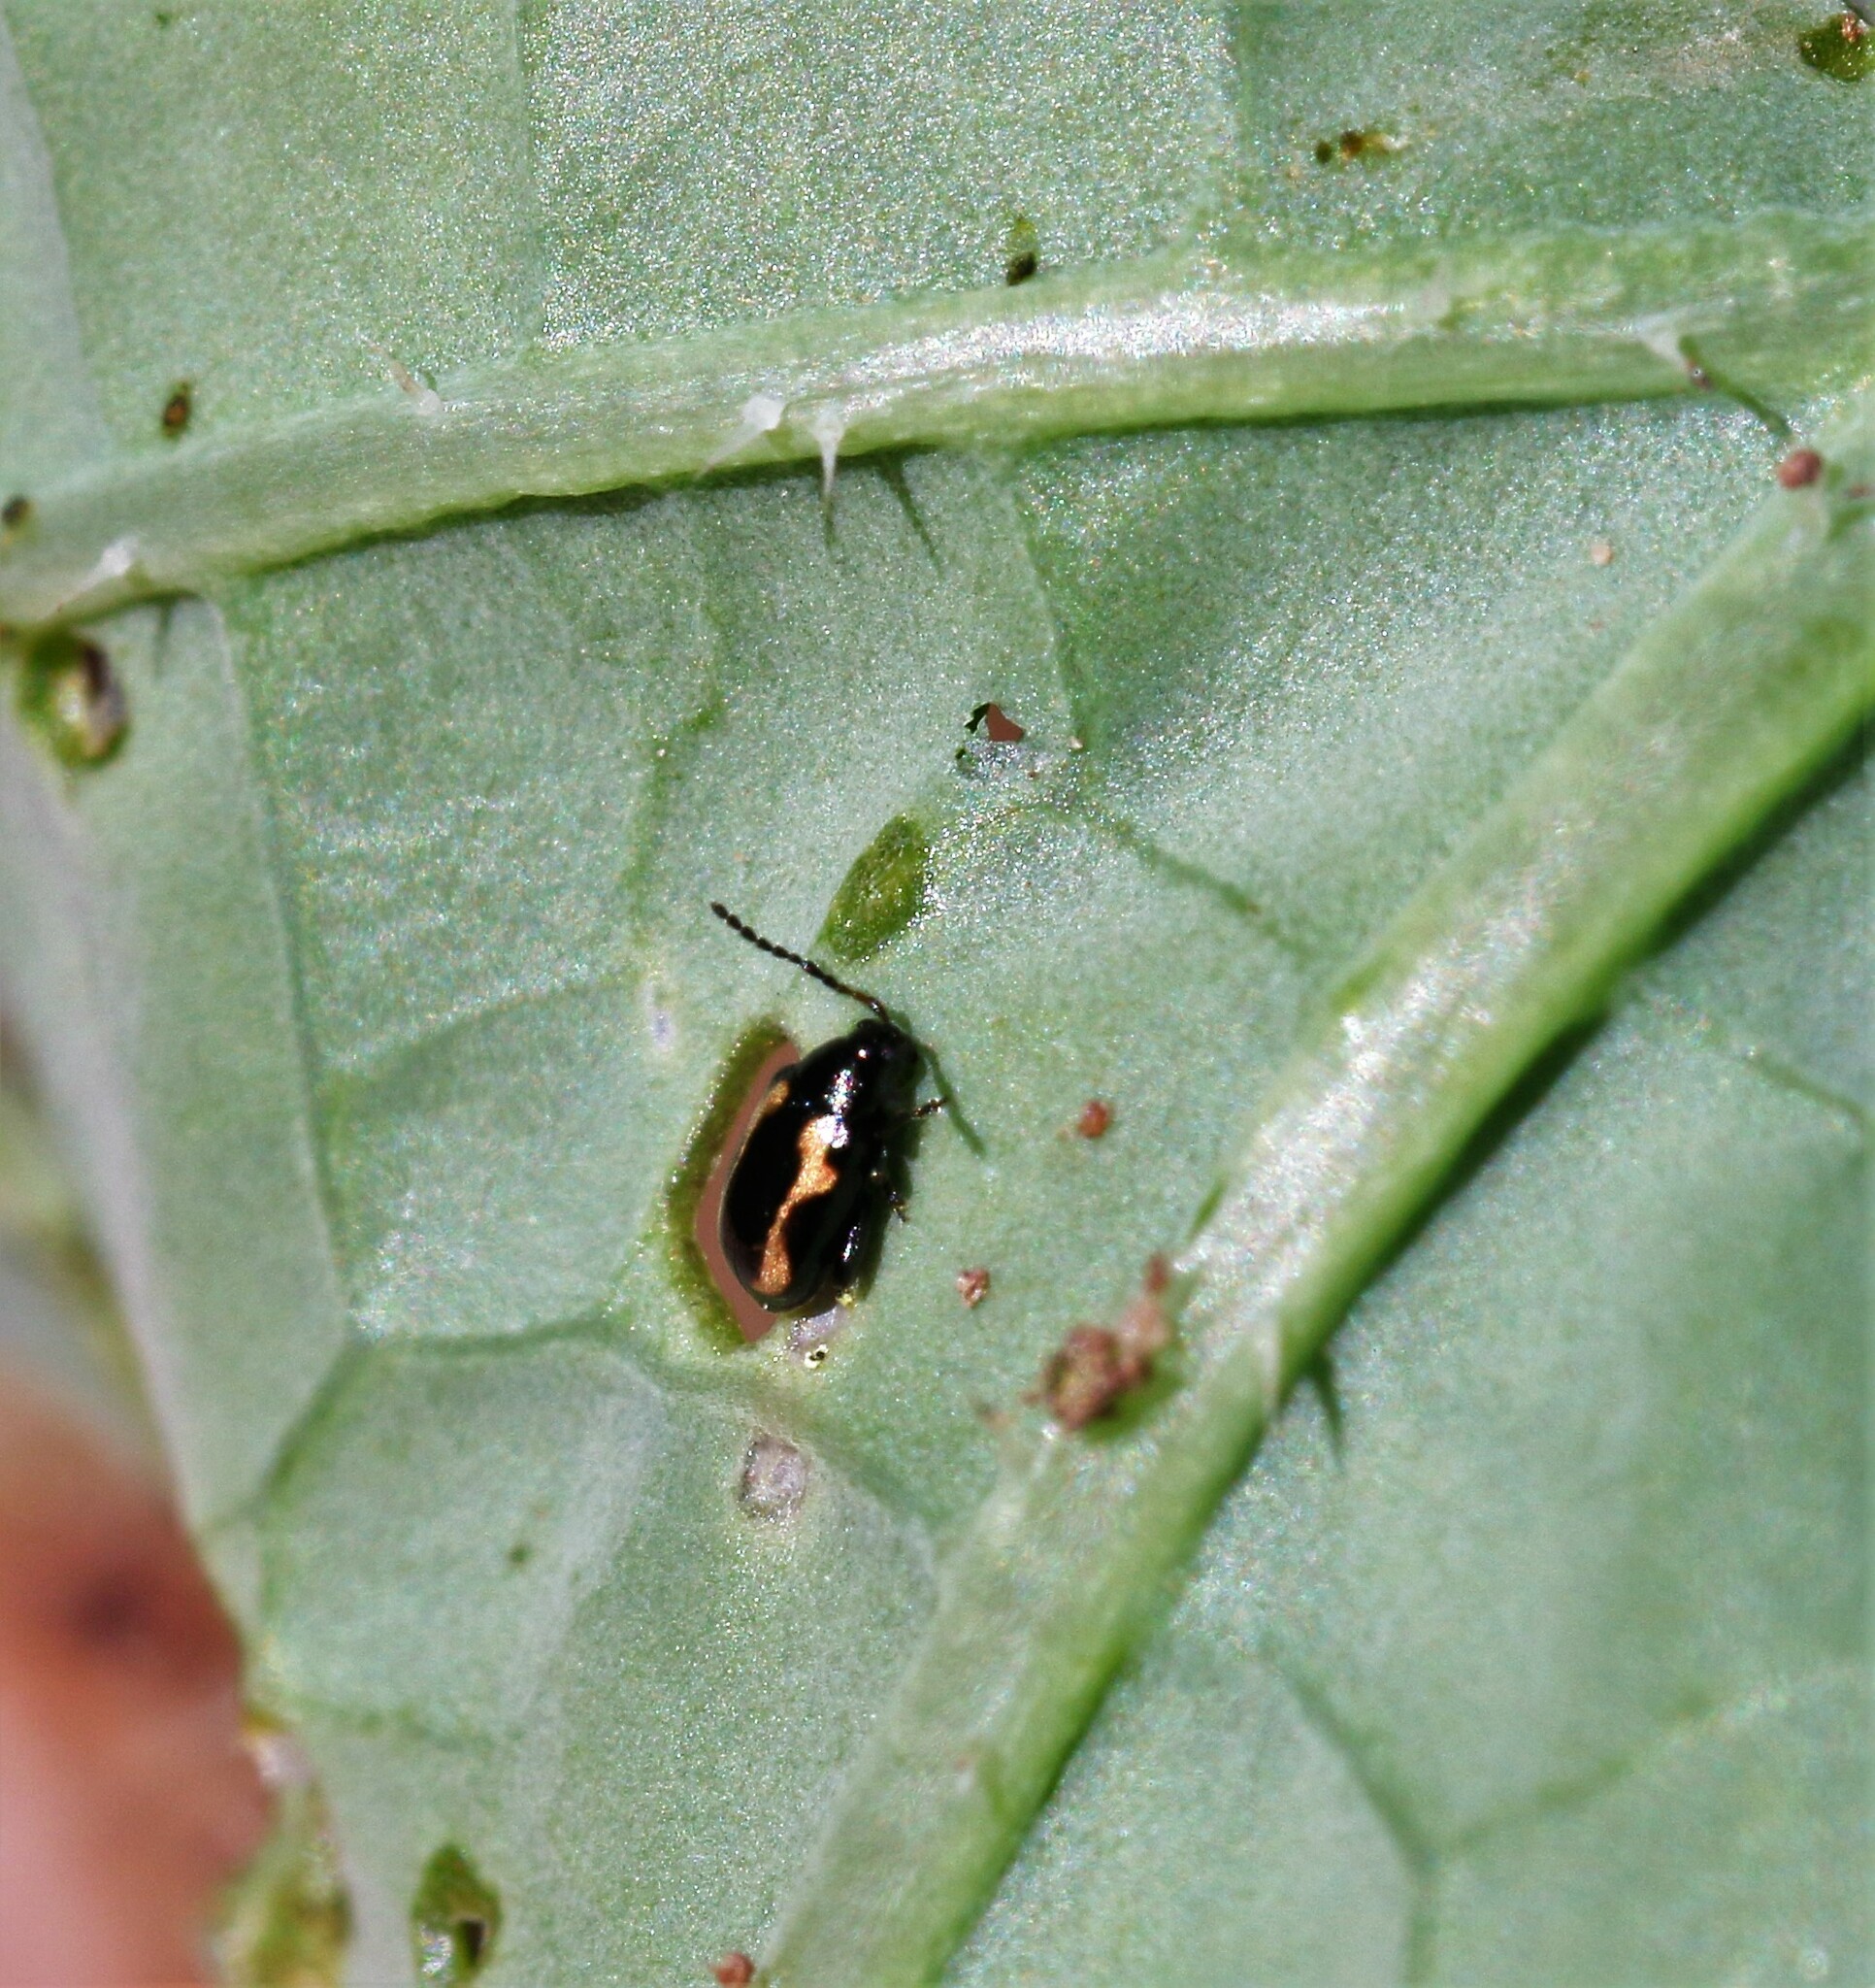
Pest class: striped_flea_beetle